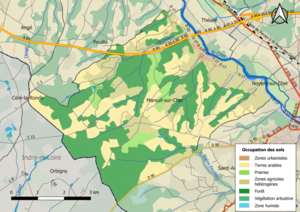
Carte des infrastructures et de l’occupation des sols en 2018 de la commune de fr:Mareuil-sur-Cher (France).
Mareuil-sur-Cher est une commune française située dans le département de Loir-et-Cher en région Centre-Val de Loire.